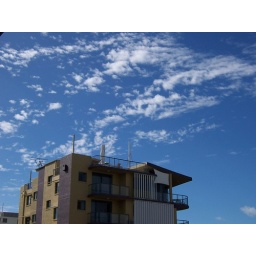
Clouds in the beautiful blue sky up at Caloundra.